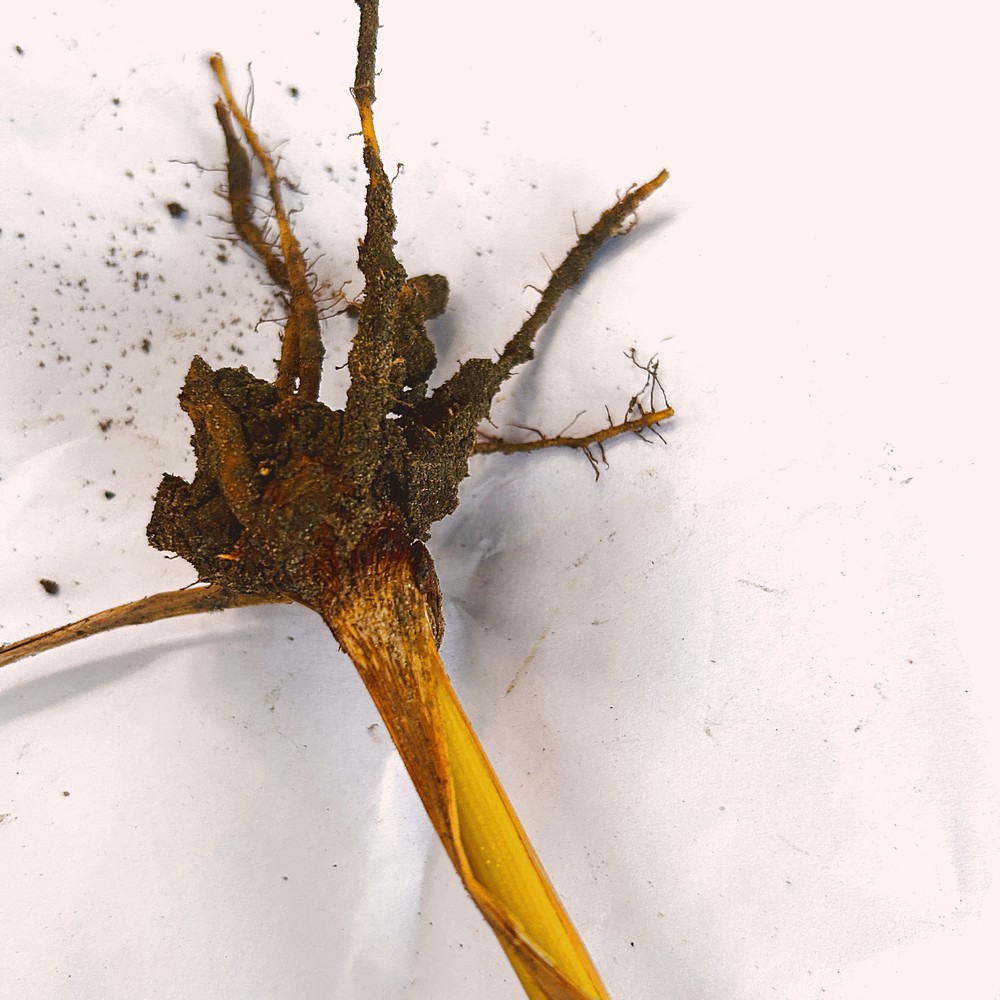
Label: Rhizome Disease Root